The Rules of Survival

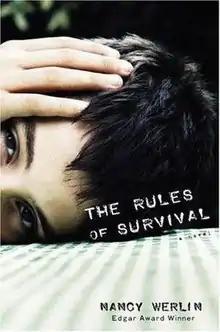

The Rules of Survival is a 2006 novel written by Nancy Werlin. It depicts the story of a boy and his two siblings trying to survive vicious emotional and physical abuse by their mother, Nikki. This book was a finalist for the 2006 National Book Award for Young People's Literature. It also received recognition as a 2007 Best Book for Young Adults from the American Library Association.